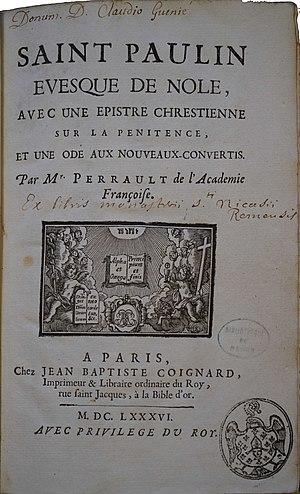
ex-libris extrait d'un livre de la bibliothèque de st-Nicaise. Imprimé par Jean-Baptiste Coignard à Paris.
L’ancienne église Saint-Nicaise était une église située dans la partie méridionale de la vieille ville de Reims en France. Elle constituait l'abbatiale de l'abbaye bénédictine éponyme détruite en 1793.